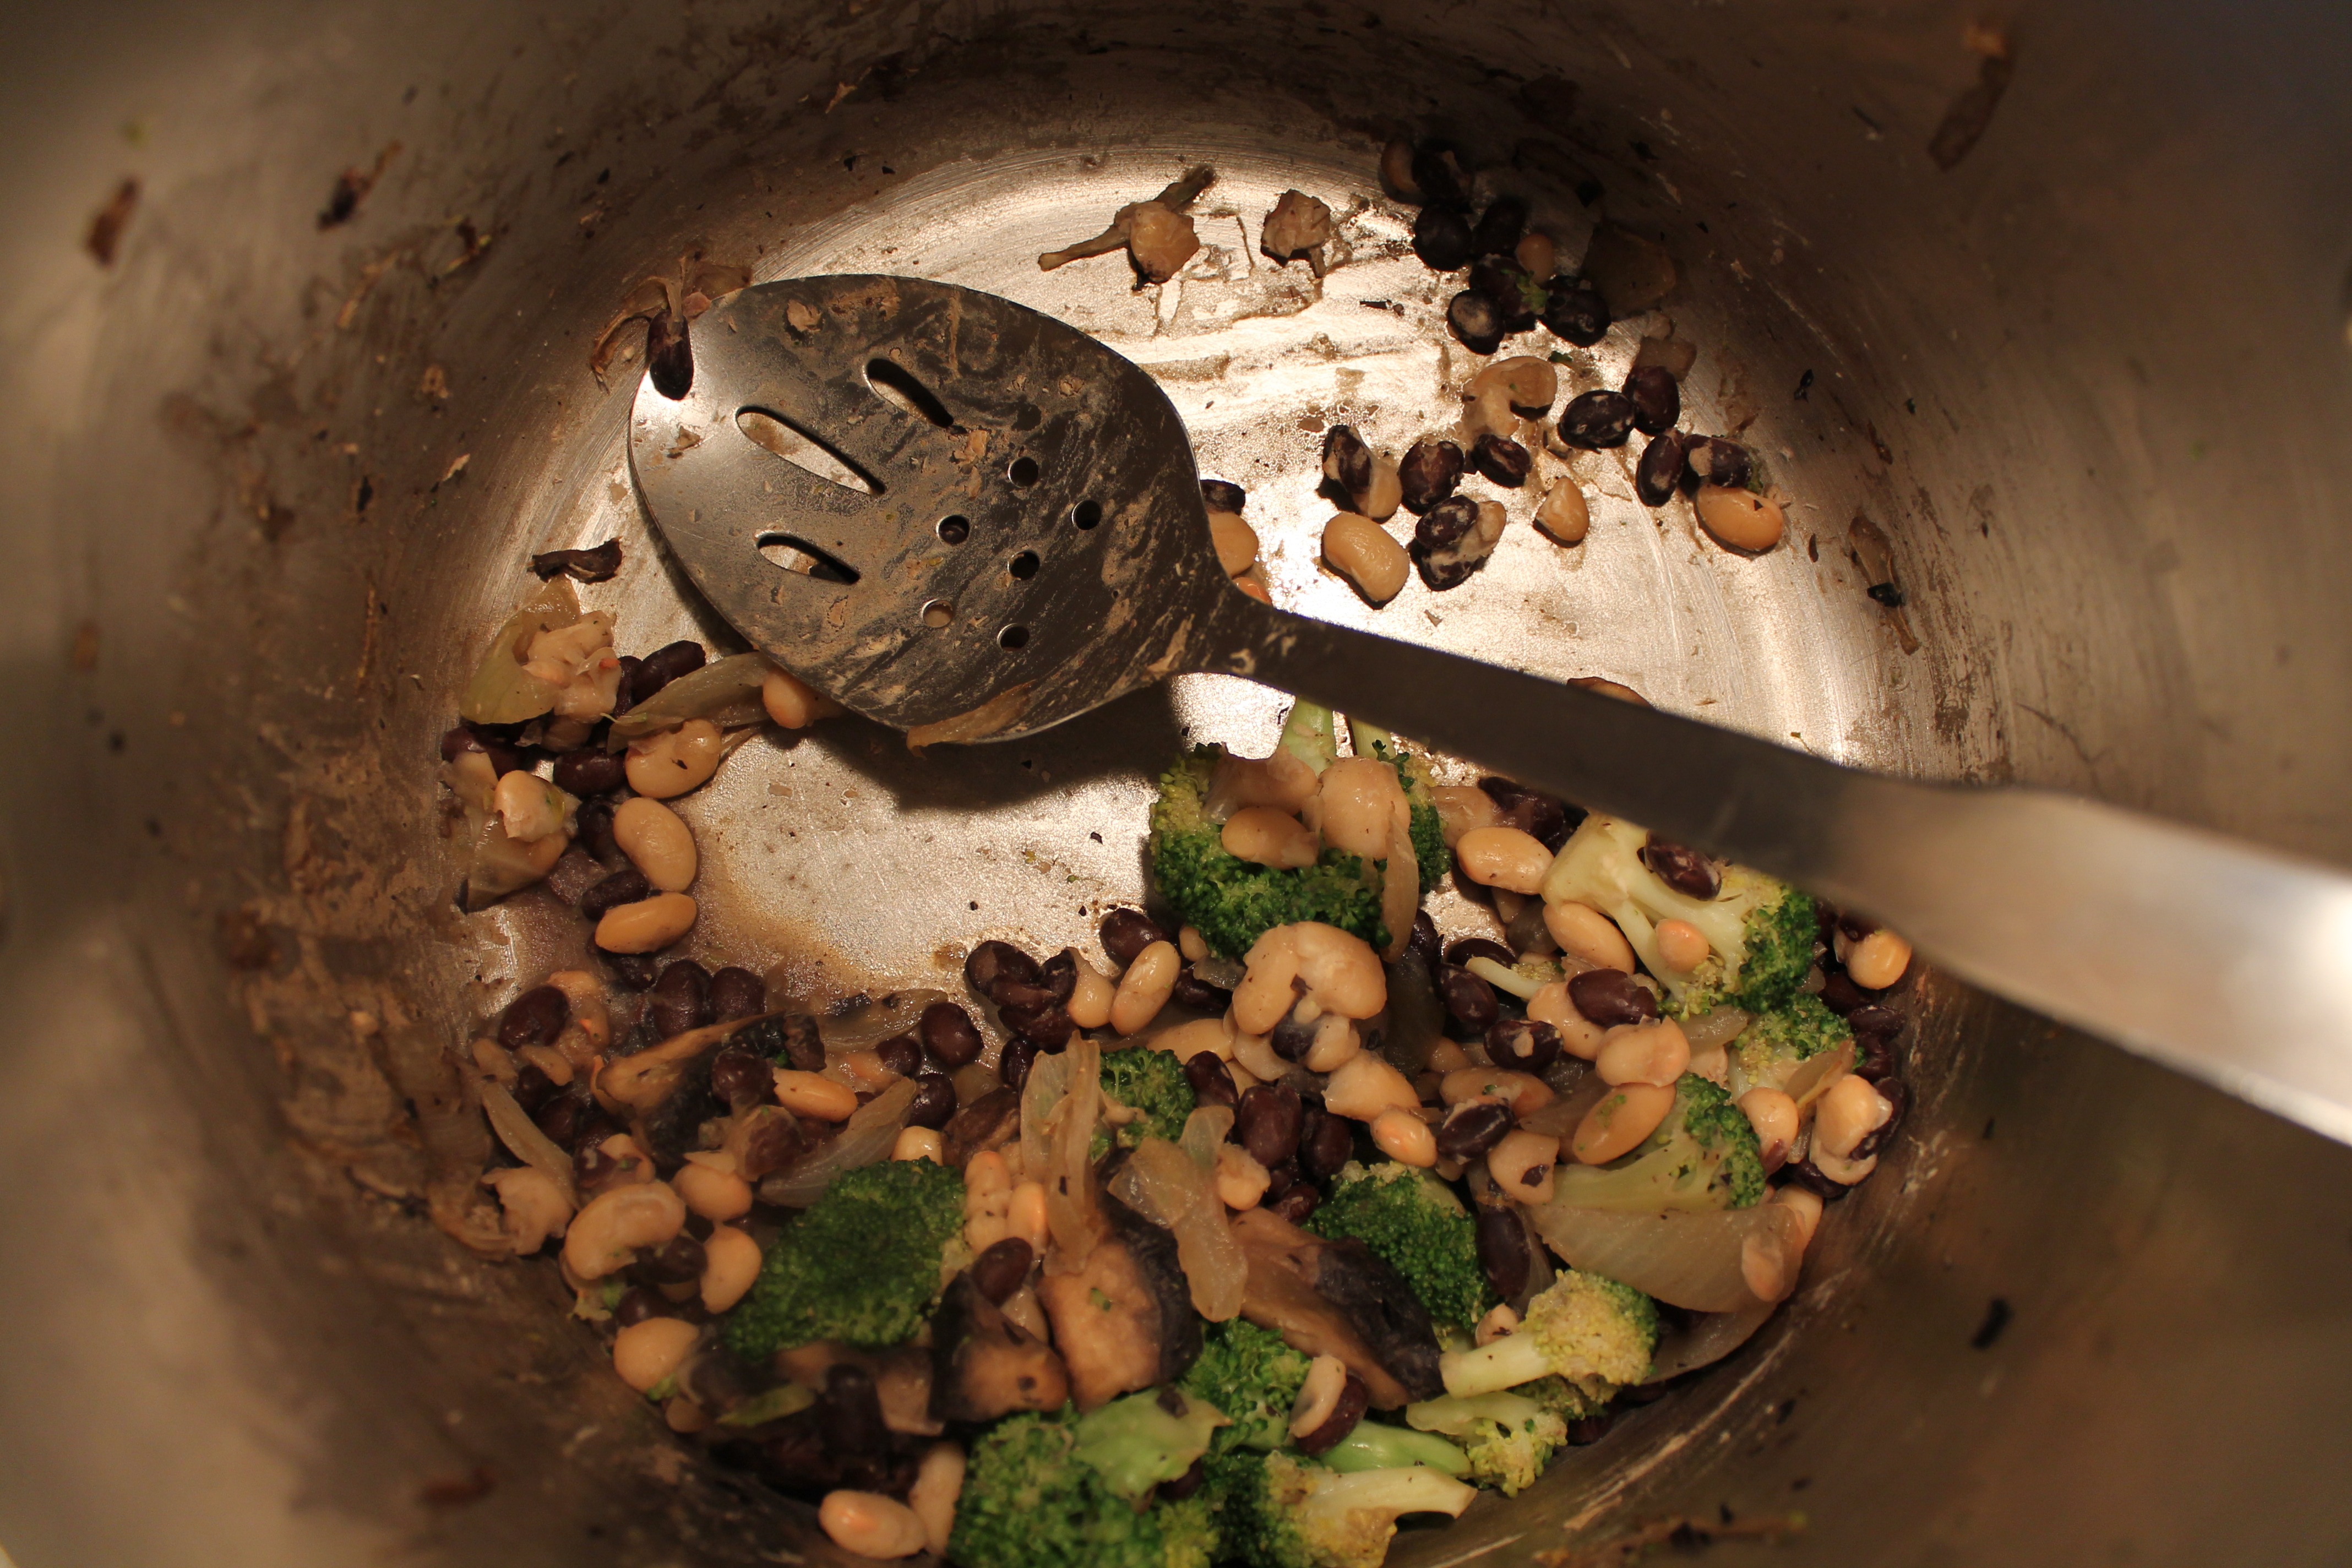
pot, dish, food, cooking, produce, vegetable, kitchen, empty, cuisine, spoon, broccoli, cook, beans, hot pot